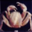
Label: cra